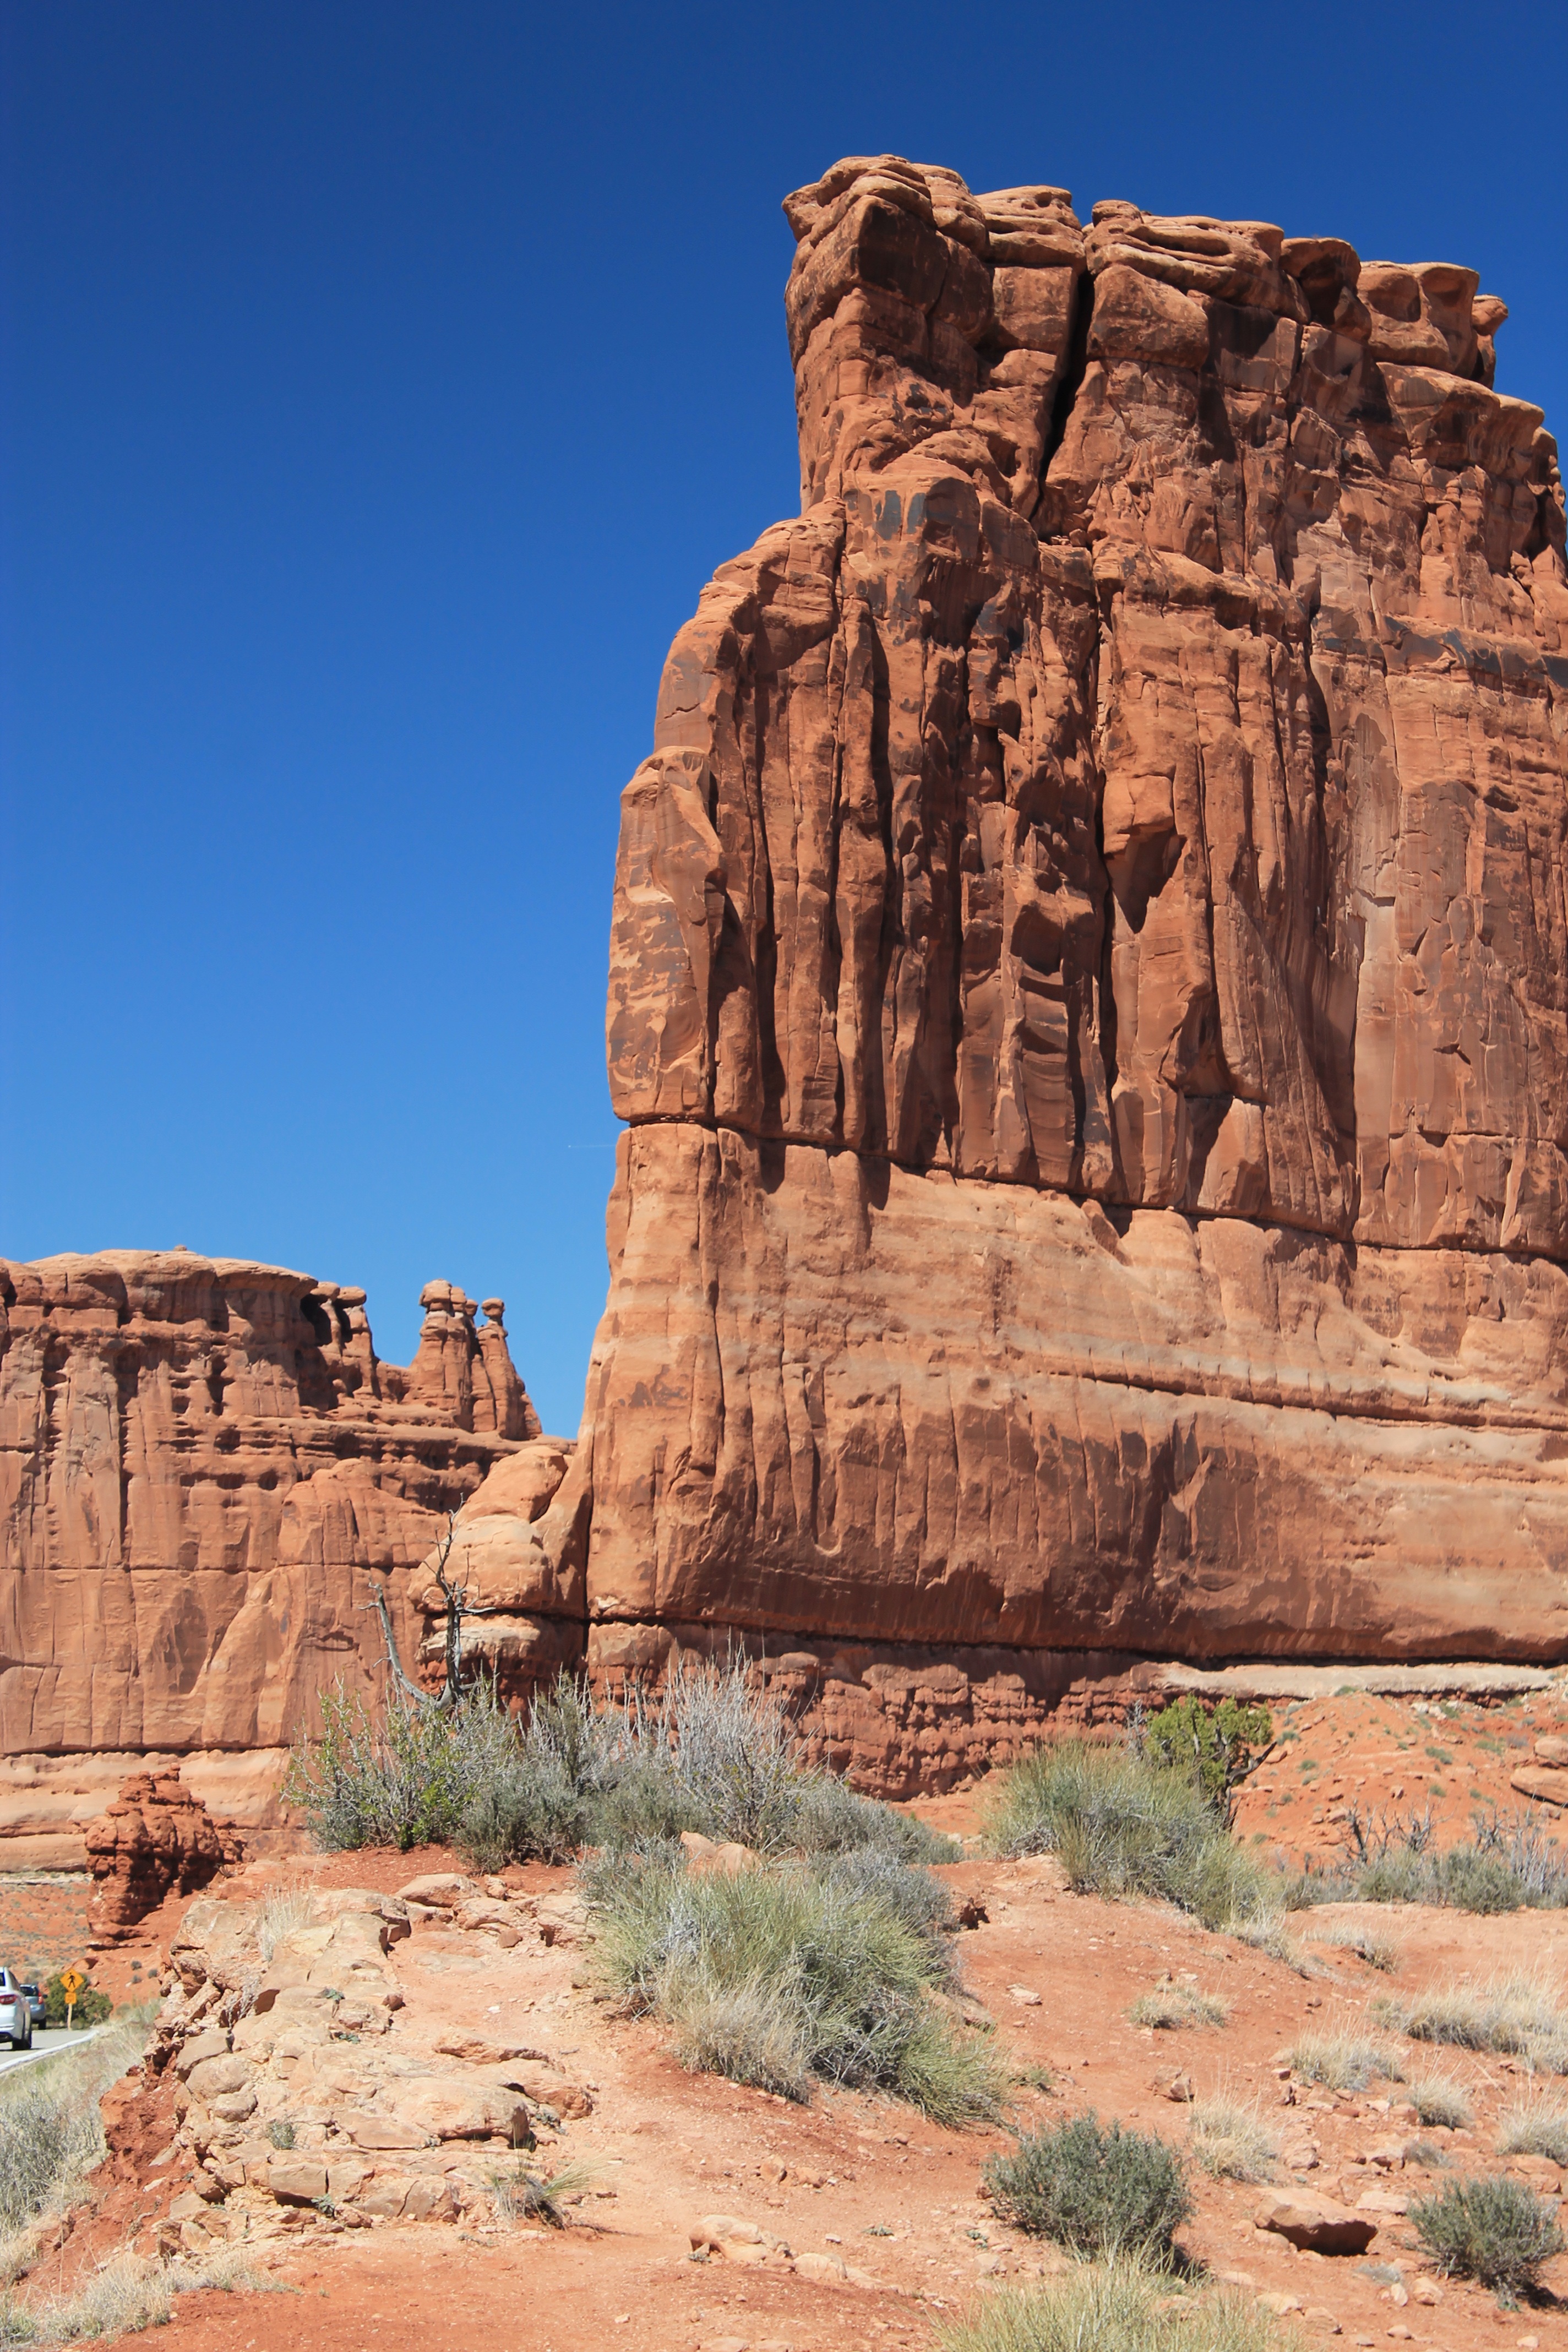
landscape, rock, architecture, sandstone, valley, travel, formation, cliff, arch, scenic, usa, canyon, colorful, terrain, national park, geology, temple, arches, badlands, southwest, moab, wadi, monuments, butte, natural arch, ancient history